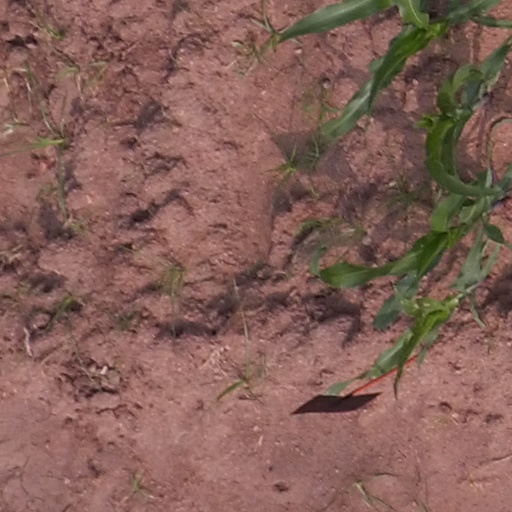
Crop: maize; corn